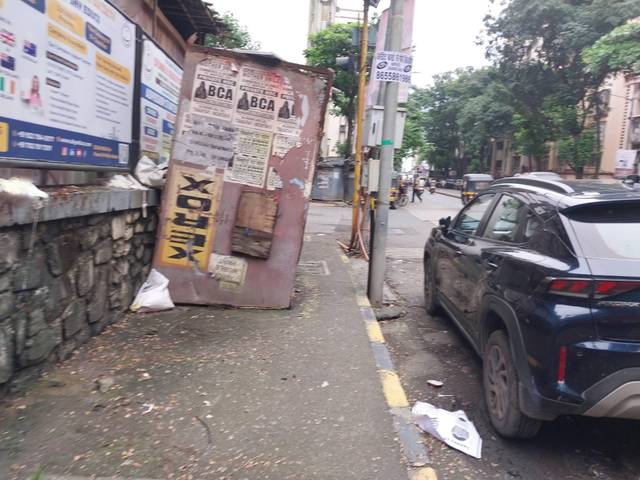
Region: India
Coordinates: 19.203, 72.841